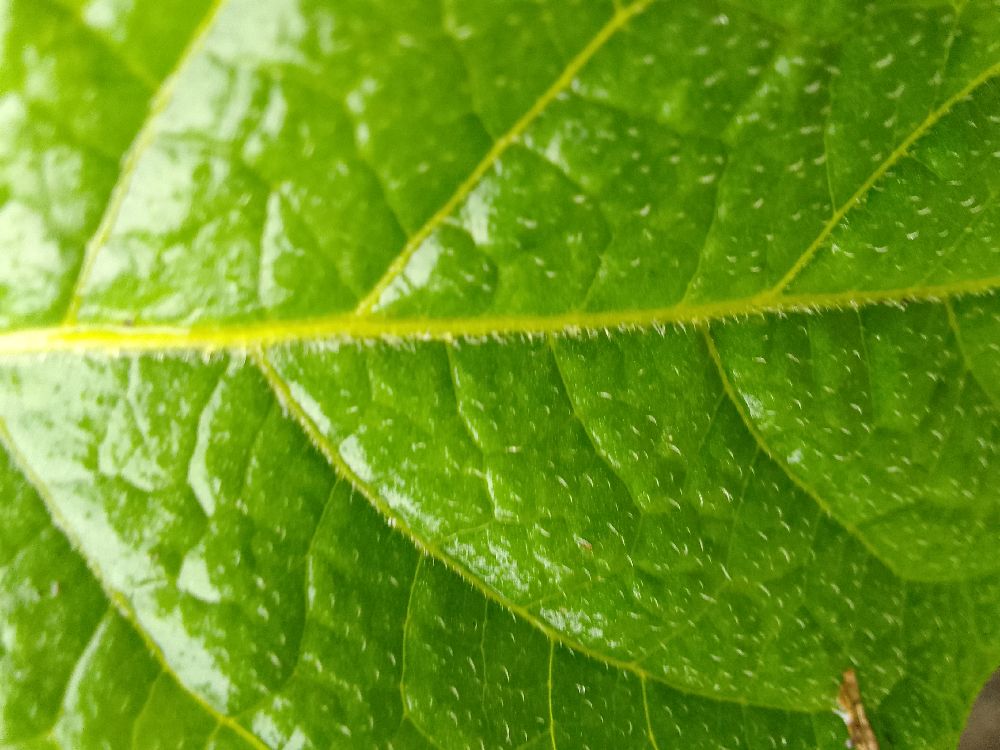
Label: Healthy